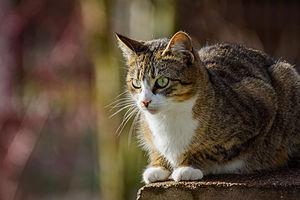
Chat à l'affut